The Battle of Rogue River

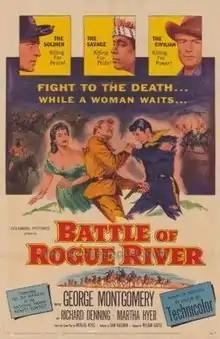
Original film poster

Battle of Rogue River is a 1954 American Western film starring George Montgomery, Martha Hyer, and Richard Denning, directed by William Castle and produced by Sam Katzman. The screenplay is written by Douglas Heyes. It is set during the Rogue River Wars in the Oregon Territory but features the standard costumes of a post American Civil War western and was filmed on the Newhall Ranch, California.